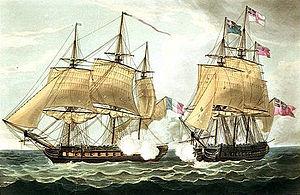
La Clorinde est une frégate de la marine française, cinquième navire de la classe Pallas, lancée en 1808 après avoir été mise en chantier le 19 juin 1806. Elle possédait quarante-quatre canons et a été conçue par Sané.
René Denis-Lagarde, né le 9 novembre 1772 à Paimpol et mort à Binic le 24 avril 1849, est un officier de marine français qui prit part à des combats contre la Royal Navy.